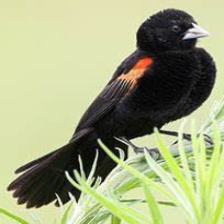
Species: FAN TAILED WIDOW
Scientific name: EUPLECTES AXILLARIS